French Army in World War I

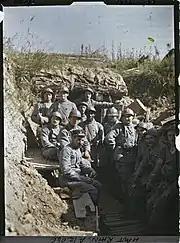
French "poilus" (soldiers) posing in a trench, 16 June 1917. Note the Adrian helmets.

France had been the major power in Europe for most of the Early Modern Era: Louis XIV, in the seventeenth century, and Napoleon I in the nineteenth, had extended French power over most of Europe through skillful diplomacy and military prowess. The Treaty of Vienna in 1815 confirmed France as a European power broker. By the early 1850s, Prussian Chancellor Otto von Bismarck started a system of alliances designed to assert Prussian dominance over Central Europe. Bismarck's diplomatic maneuvering, and France's maladroit response to such crises as the Ems Dispatch and the Hohenzollern Candidature led to the French declaration of war in 1870. France's subsequent defeat in the Franco-Prussian War, including the loss of its army and the capture of its emperor at Sedan, the loss of territory, including Alsace-Lorraine, and the payment of heavy indemnities, left the French seething and placed the reacquisition of lost territory as a primary goal at the end of the 19th century; the defeat also ended French preeminence in Europe. Following German Unification, Bismarck attempted to isolate France diplomatically by befriending Austria-Hungary, Russia, Britain, and Italy.